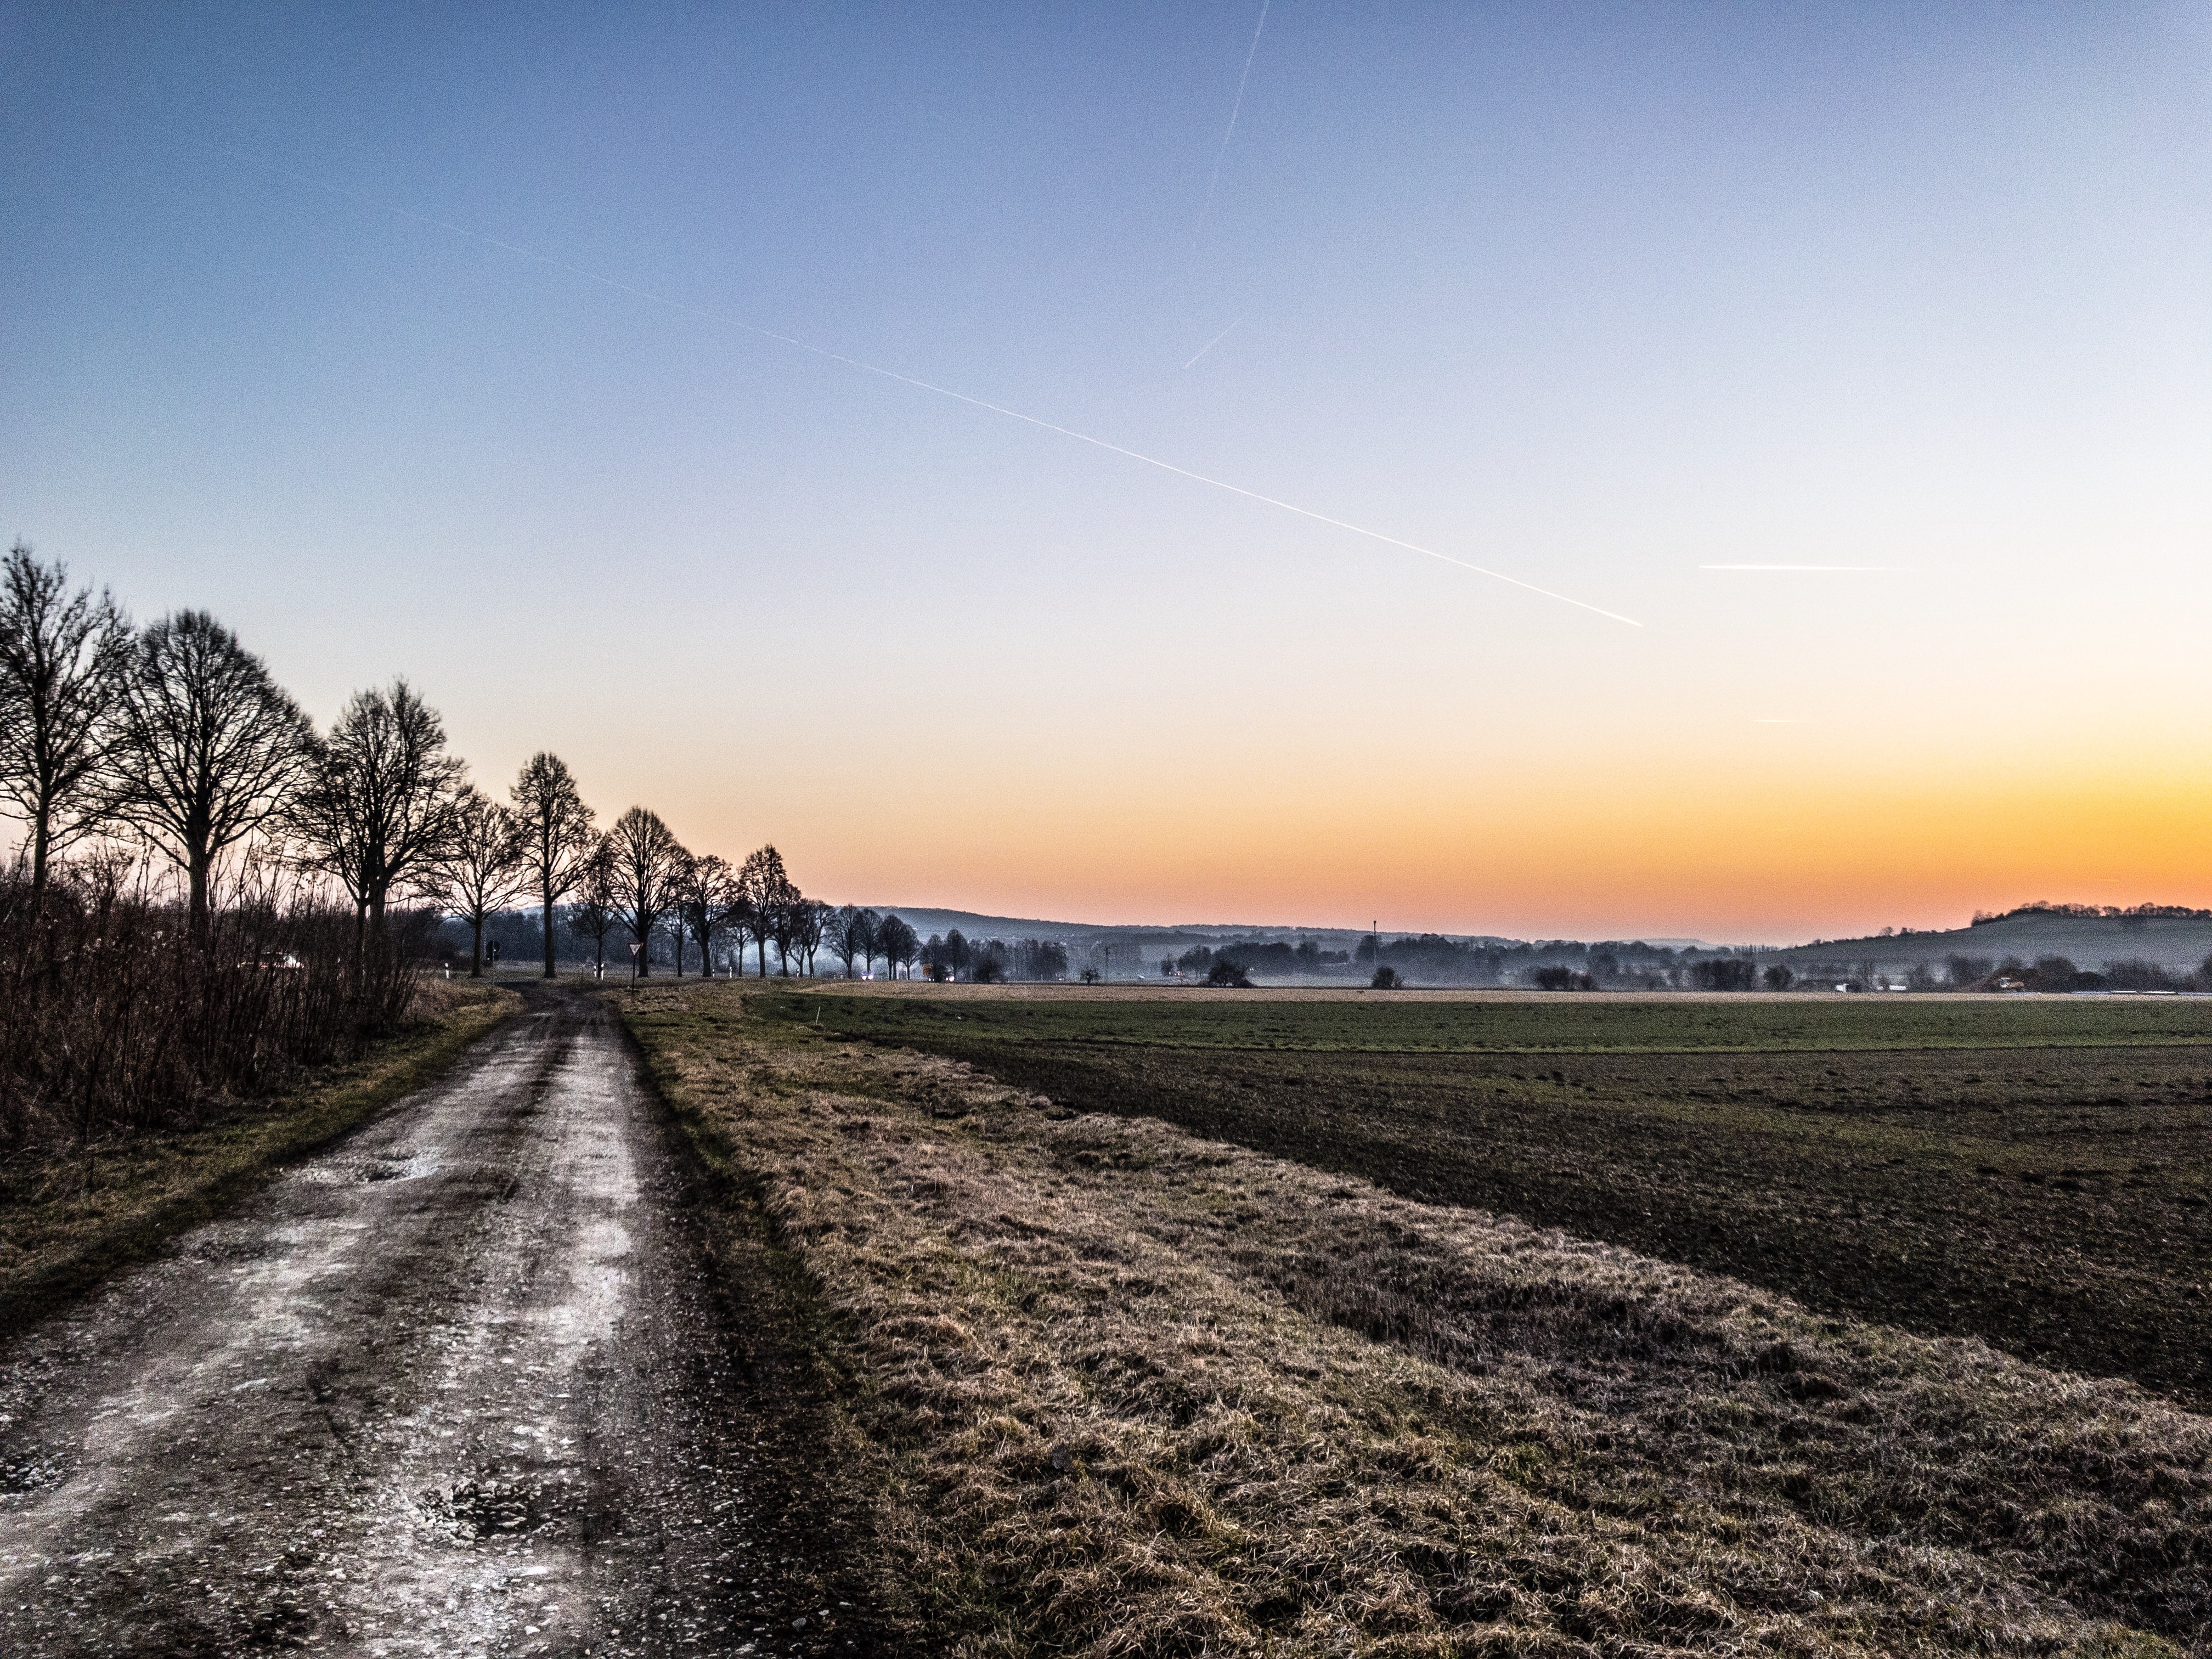
sky, nature, horizon, atmospheric phenomenon, field, road, morning, hill, cloud, evening, dawn, agriculture, rural area, landscape, sunlight, sunrise, dusk, sunset, coast, sea, highway, track